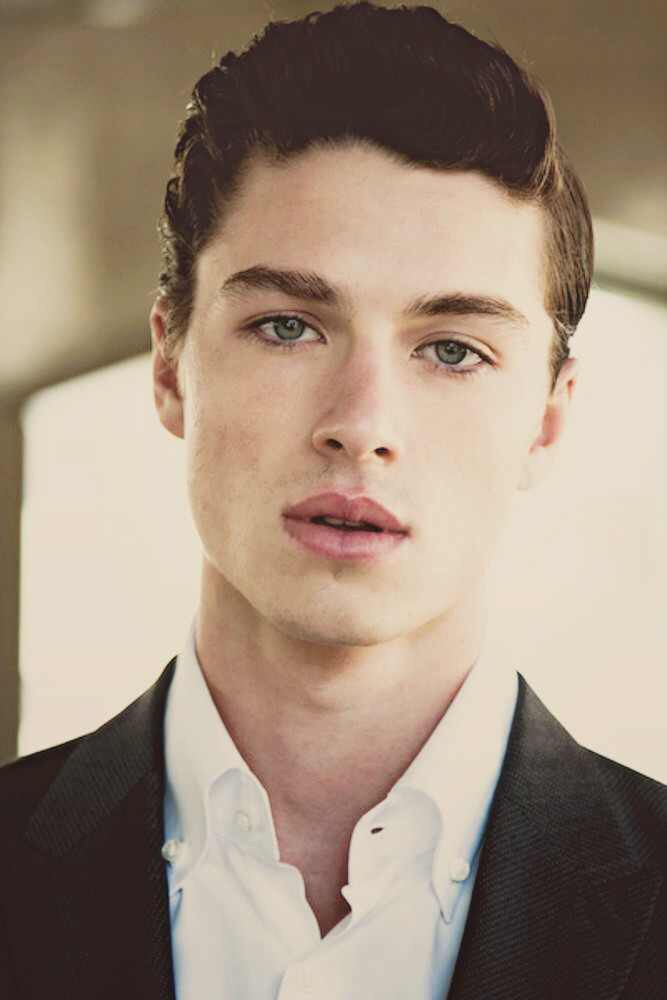
Label: Colored